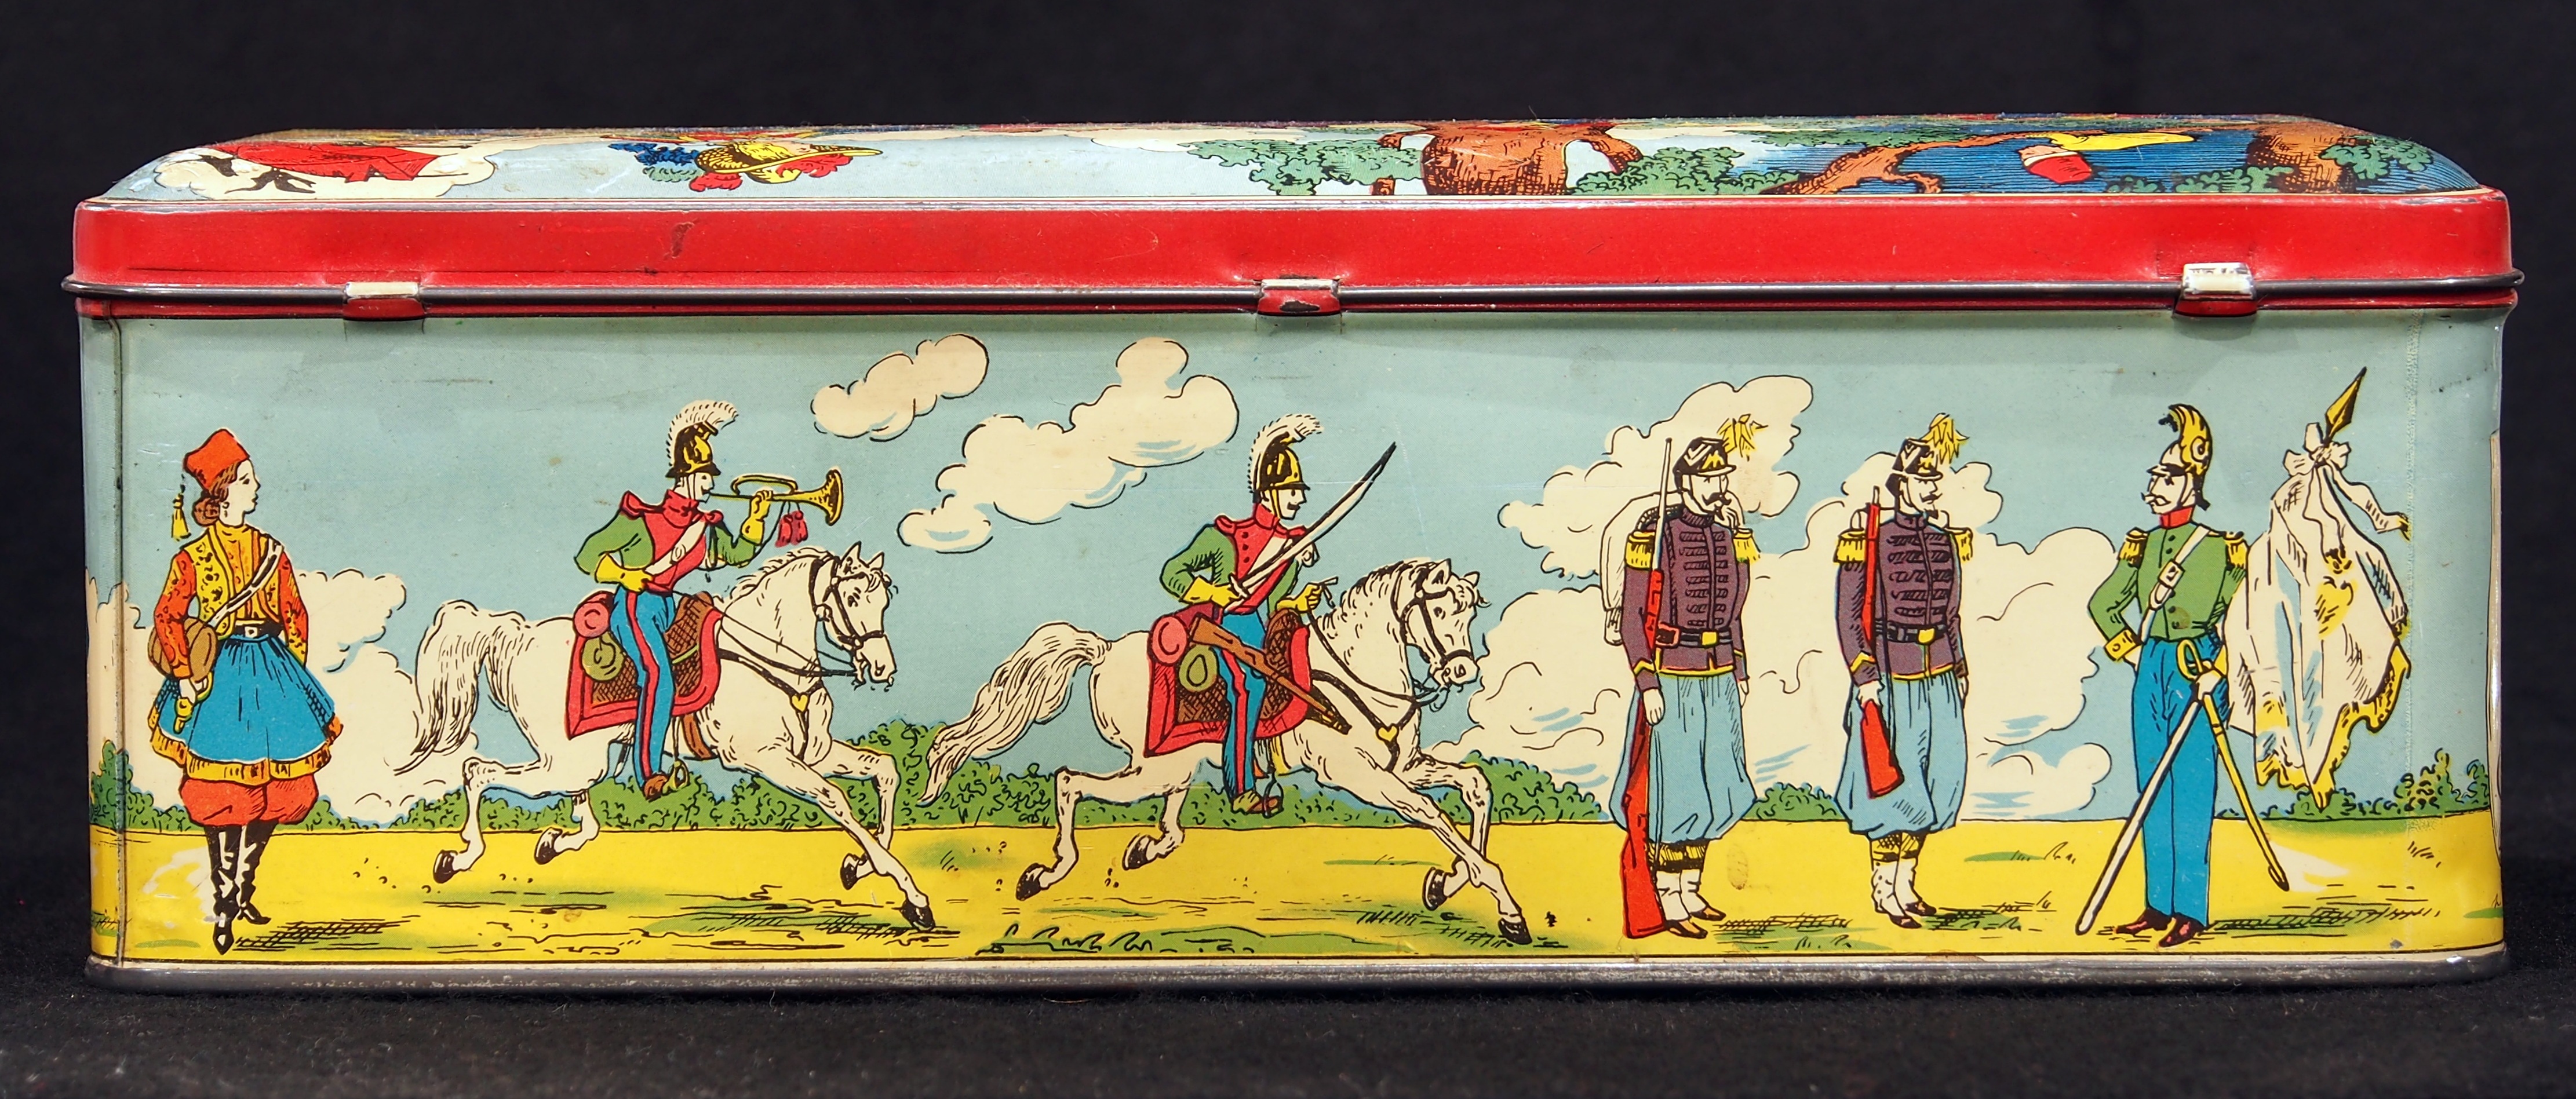
retro, old, metal, box, historic, painting, package, miniature, art, container, mural, tin, biscottes corvisart